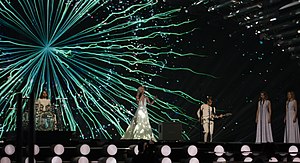
Polina Gagarina
Gagarina i Eurovision Song Contest 2015.
Polína Sergeevna Gagarina er en russisk sangerinde, skuespiller og model.